Development (music)

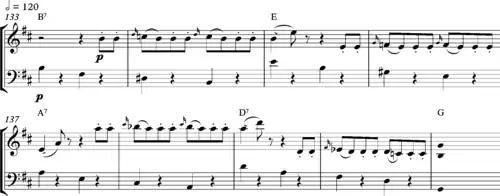
Don Giovanni Overture bars 133-141 violins and bass only

Simultaneously, Mozart adds to the mix and continues to develop the imitative counterpoint that grew out of the first phrase. In the words of Willam Mann, this development “unites both halves” of the theme. This is how this tightly woven texture pans out: